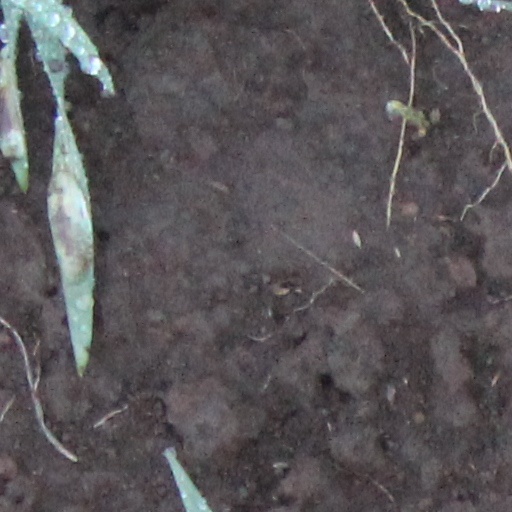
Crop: wheat